James VI and I

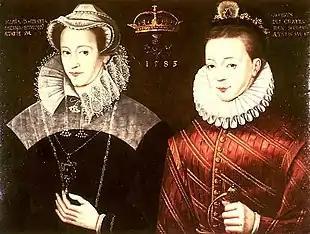
James (right) depicted aged 17 beside his mother, 1583. In reality, they were separated when he was still a baby.

The care of James was entrusted to the Earl and Countess of Mar, "to be conserved, nursed, and upbrought" in the security of Stirling Castle. James was anointed King of Scotland at the age of thirteen months at the Church of the Holy Rude in Stirling, by Adam Bothwell, Bishop of Orkney, on 29 July 1567. The sermon at the coronation was preached by John Knox. In accordance with the religious beliefs of most of the Scottish ruling class, James was brought up as a member of the Protestant Church of Scotland, the Kirk. The Privy Council selected George Buchanan, Peter Young, Adam Erskine (lay abbot of Cambuskenneth), and David Erskine (lay abbot of Dryburgh) as James's preceptors or tutors. As the young king's senior tutor, Buchanan subjected James to regular beatings but also instilled in him a lifelong passion for literature and learning. Buchanan sought to turn James into a God-fearing, Protestant king who accepted the limitations of monarchy, as outlined in his treatise "De Jure Regni apud Scotos".